The Identical

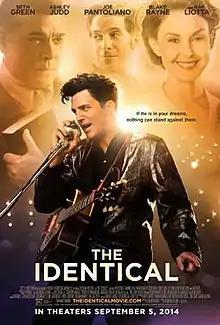
Theatrical release poster

The Identical is a 2014 American musical drama film directed by Dustin Marcellino and written by Howard Klausner. The film was released theatrically in the United States on September 5, 2014. It was universally panned by both critics and audiences, and only grossed $2.8 million on a $16 million budget.